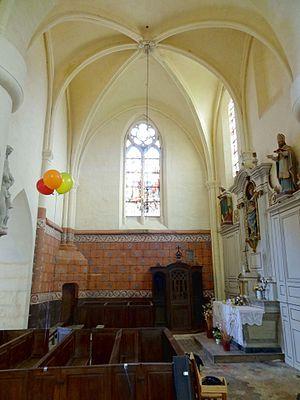
Intérieur de l'église - voir titre.
L’église Saint-Crépin-et-Saint-Crépinien est une église catholique paroissiale située à Saint-Crépin-Ibouvillers, dans le département de l'Oise, en France. Cette église de plan cruciforme se singularise par sa flèche de pierre octogonale du milieu du XVIᵉ siècle, d'une facture lourde et d'une composition singulière, avec un décor librement inspiré de la Renaissance et quelques réminiscences du style gothique flamboyant. À l'intérieur, le chœur et les croisillons du transept sont surtout remarquables pour leurs voûtes d'ogives sexpartites et l'agencement inhabituel des supports, qui conservent en partie leur polychromie ancienne. La construction s'est vraisemblablement échelonnée entre la fin du XIIᵉ siècle et le milieu du XIIIᵉ siècle, et s'est donc achevée en pleine période gothique rayonnant, quand il fut jugé nécessaire de remanier le portail, la fenêtre nord du transept et puis la baie occidentale de la nef dans le nouveau style. La nef a été si profondément remaniée qu'elle ne garde plus aucun caractéristique d'origine.